Assassination of Spencer Perceval

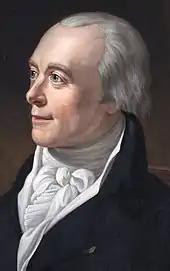

Spencer Perceval was born on 1 November 1762, the second son from the second marriage of John Perceval, 2nd Earl of Egmont. He attended Harrow School and, in 1780, entered Trinity College, Cambridge, where he was a noted scholar and prizewinner. A deeply religious boy, he became closely aligned with evangelicalism at Cambridge and remained faithful all his life. Under the rule of primogeniture, Perceval had no realistic prospect of a family inheritance and needed to earn his living; on leaving Cambridge in 1783, he entered Lincoln's Inn to train as a lawyer. After being called to the bar in 1786, Perceval joined the Midland Circuit, where his family connections helped him to acquire a lucrative practice. In 1790 he married Jane Wilson. The marriage proved happy and prolific; twelve children (six sons and six daughters) were born over the following fourteen years.